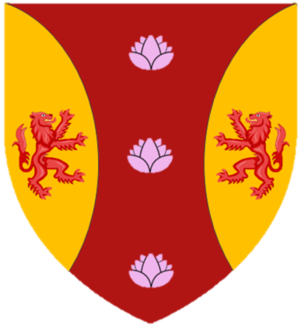
Jan David Simon, 3ᵉ vicomte Simon est un pair britannique.